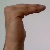
The image shows a hand gesture representing a space in Indian Sign Language.